Lair (novel)

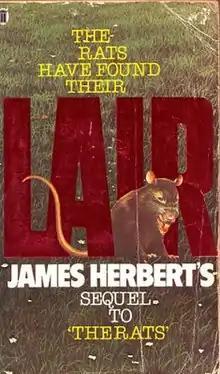
First edition (p/b)

Lair is a 1979 science fiction horror novel by James Herbert, the first sequel to his debut "The Rats" and sixth book overall. He wrote two more sequels in the series after this: 1984's "Domain" and 1993's "The City". The latter was a graphic novel.